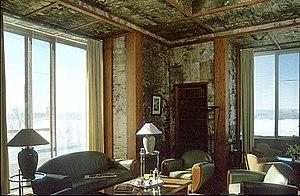
Fumoir de l'ambassade de France au Canada.
L'ambassade de France au Canada est la représentation diplomatique de la République française au Canada. Elle est située à Ottawa, la capitale du pays, et son ambassadrice est, depuis 2017, Kareen Rispal.